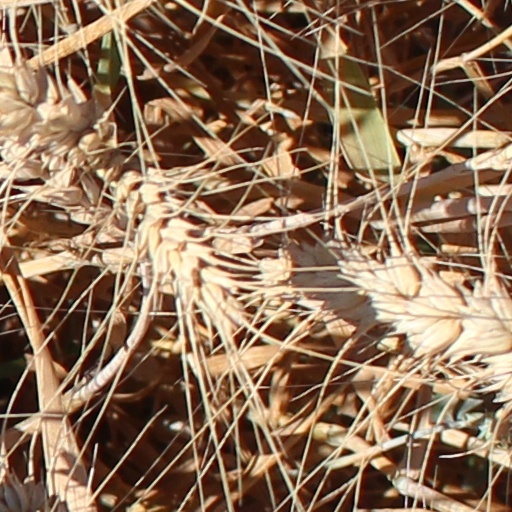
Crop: wheat